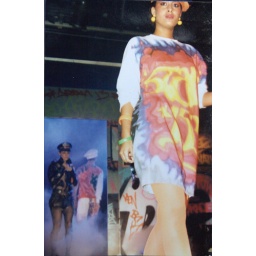
jigs girl graffiti writer in the black outfit.